Harry Cameron

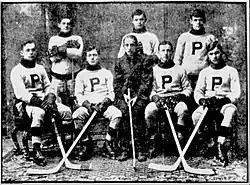
Cameron, seated at far left, with the 1910–11 Pembroke Debaters. Frank Nighbor is seated at far right.

Born in Pembroke, Ontario, Cameron played with the Pembroke Debaters club from 1908 until 1911, before becoming a professional with the Port Arthur Lake City of the Northern Ontario Hockey League (NOHL). The transaction is also famous as he demanded that his friend Frank Nighbor also be signed. While playing with Nighbor in the Upper Ottawa Valley Hockey League (UOVHL) during the 1910–11 season, the Pembroke Debaters won the Citizen Shield after having defeated Vankleek Hill 10 goals to 8. The 1911–12 Port Arthur team also featured future Hockey Hall of Fame member Jack Walker.